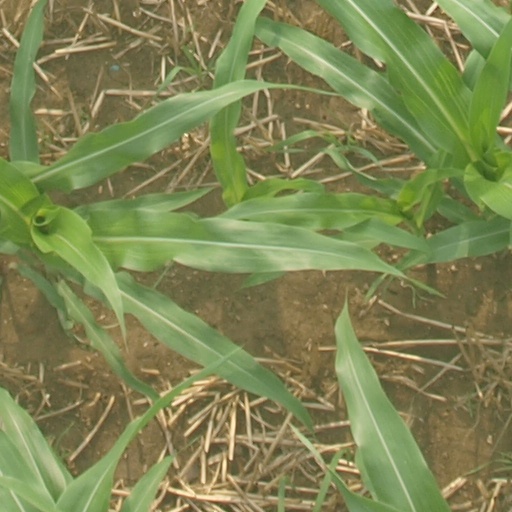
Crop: maize; corn